New Zealand Shipping Company

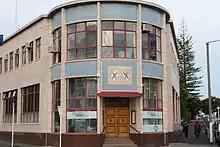
Former New Zealand Shipping Company Building in Napier, still displaying the NZSC logo

In 1894 Allan Hughes bought Money Wigram & Sons and renamed it King Steam Navigation, but changed the name to the Federal Steam Navigation Co Ltd (FSNC) in 1895. Federal-Houlder-Shire Lines was established in 1904 by the merger of FSNC, Houlder Brothers and Company, and the Scottish Shire Line owned by Turnbull, Martin and Company. On 3 January 1912 an agreement was reached whereby the New Zealand Shipping Company absorbed the Federal Steam Navigation Company, which at the time owned ten steamships trading between Australia, New Zealand and the UK. Ships owned in 1912 were , "Cornwall", "Devon", "Dorset", "Durham", "Essex", "Kent", "Norfolk", ("Rotorua" from 1923), "Somerset", , "Surrey" and "Sussex". was bought from Scottish Shire Line in 1930. Federal Steam ships retained their house flag, and continued to be named after English counties, thereby retaining their Federal Steam identity. Federal Steam was registered in England for tax purposes, whereas the New Zealand Shipping Company continued to be registered in New Zealand.